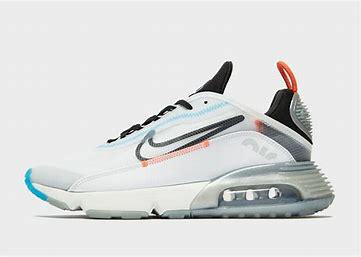
Brand: Nike
Model: Air Max 2090